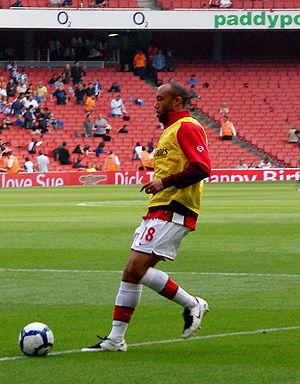
Mikaël Silvestre, né le 9 août 1977 à Chambray-lès-Tours, est un joueur international et un dirigeant de football français.
Le centre de formation du Stade rennais football club est un centre de formation de football. Il a pour but de former les jeunes joueurs du Stade rennais FC, club de football professionnel situé à Rennes en Bretagne, en leur fournissant une structure d'hébergement, un accompagnement scolaire, et un programme de formation sportive. En tant que structure, il existe depuis la fin des années 1970, mais n'est développé que depuis 1987 avec la création de l'école technique privée Odorico. Auparavant, aucune structure de formation dédiée n'existe au club, ce qui n'empêche pas l'existence d'équipes de jeunes. Celles-ci remportent quelques titres, comme la Coupe Gambardella en 1973.